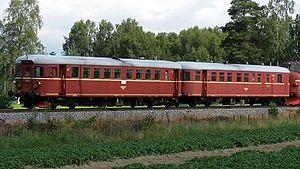
La ligne de Solør est une ligne ferroviaire norvégienne consacrée aujourd'hui au transport du fret de Kongsvinger à Elverum. La ligne fait 94 km de long et fait partie des quelques lignes de Norvège qui ne sont pas électrifiées.